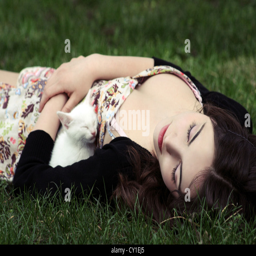
young woman with dark hair sleeping in grass holding a white kitten